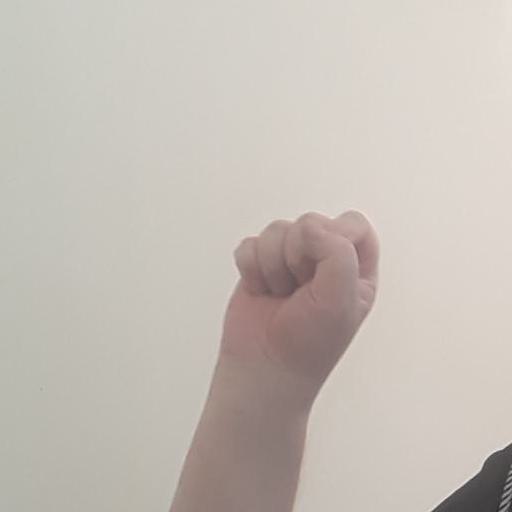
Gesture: fist